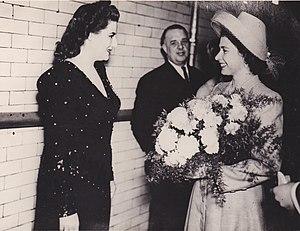
Anne Shelton, nom de scène de Patricia Jacqueline Sibley est une chanteuse anglaise.